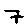
Label: 7